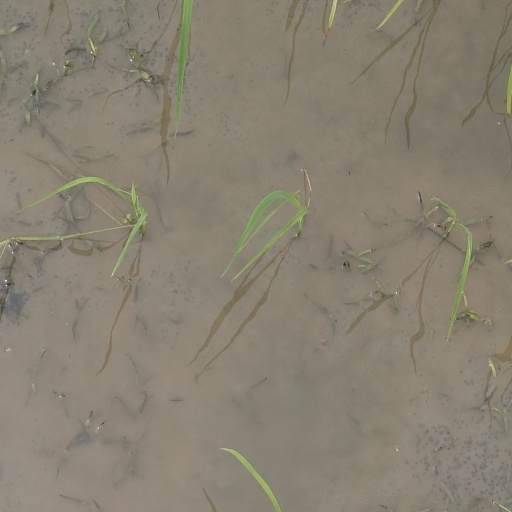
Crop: rice